Diğdem Hoşgör

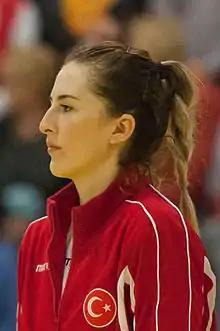
Diğdem Hoşgör at the 2015 World Women's Handball Championship qualification.

Diğdem Hoşgör (born October 2, 1991) is a Turkish women's handballer, who plays in the Turkish Women's Handball Super League for Muratpaşa Bld. SK, and the Turkey national team. The -tall sportswoman plays in the left back position.